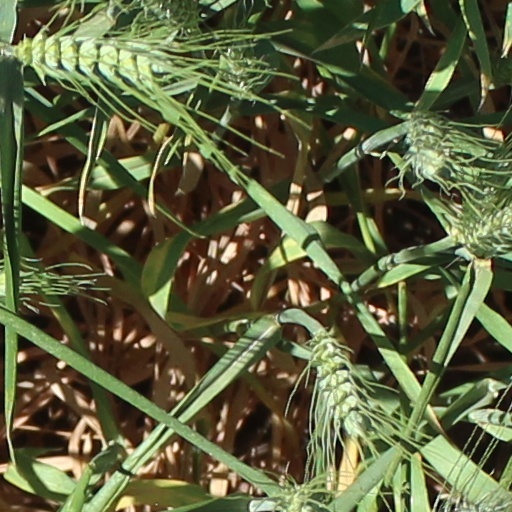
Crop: wheat